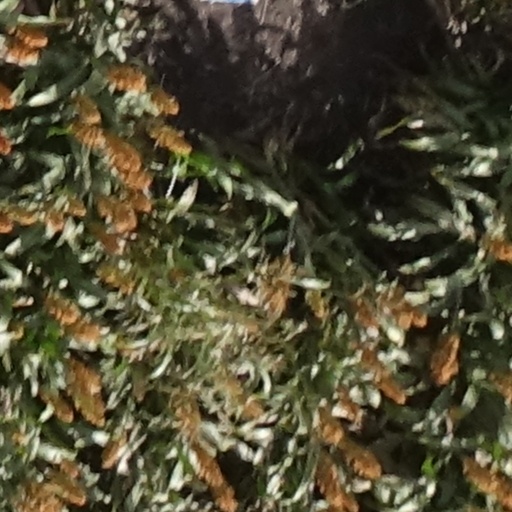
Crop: sorghum